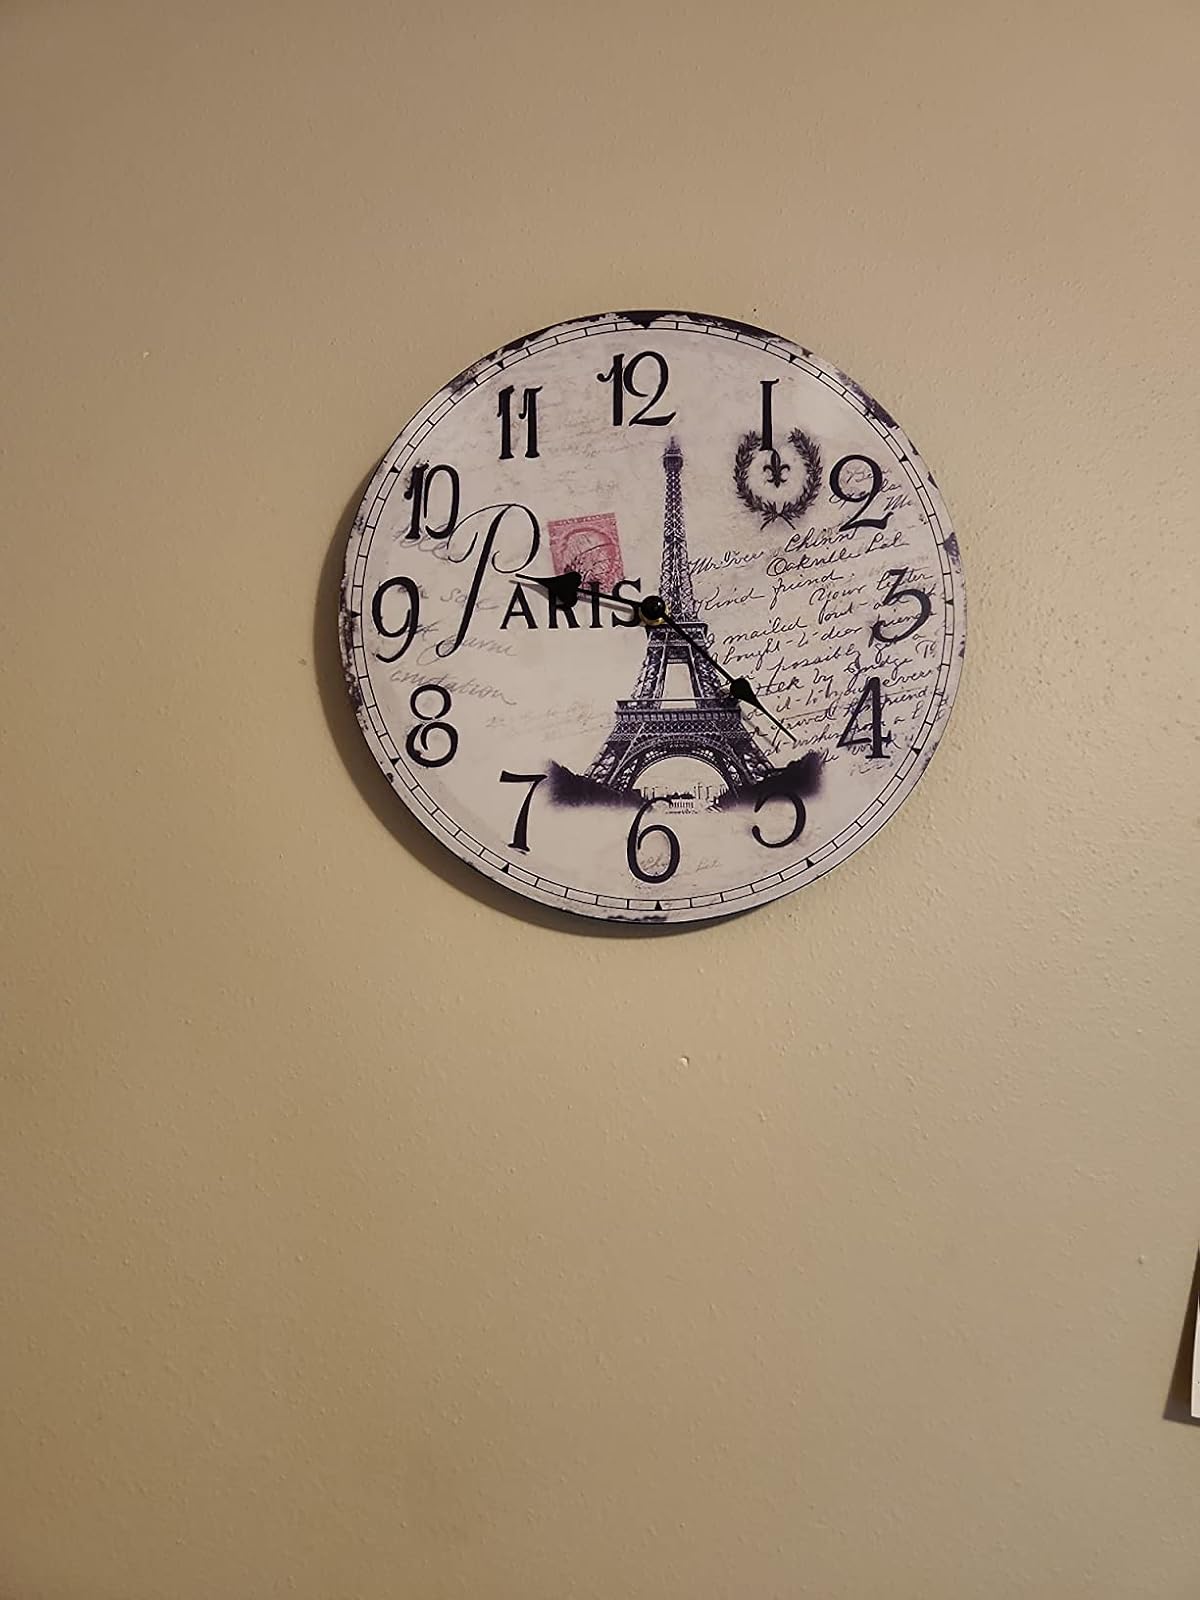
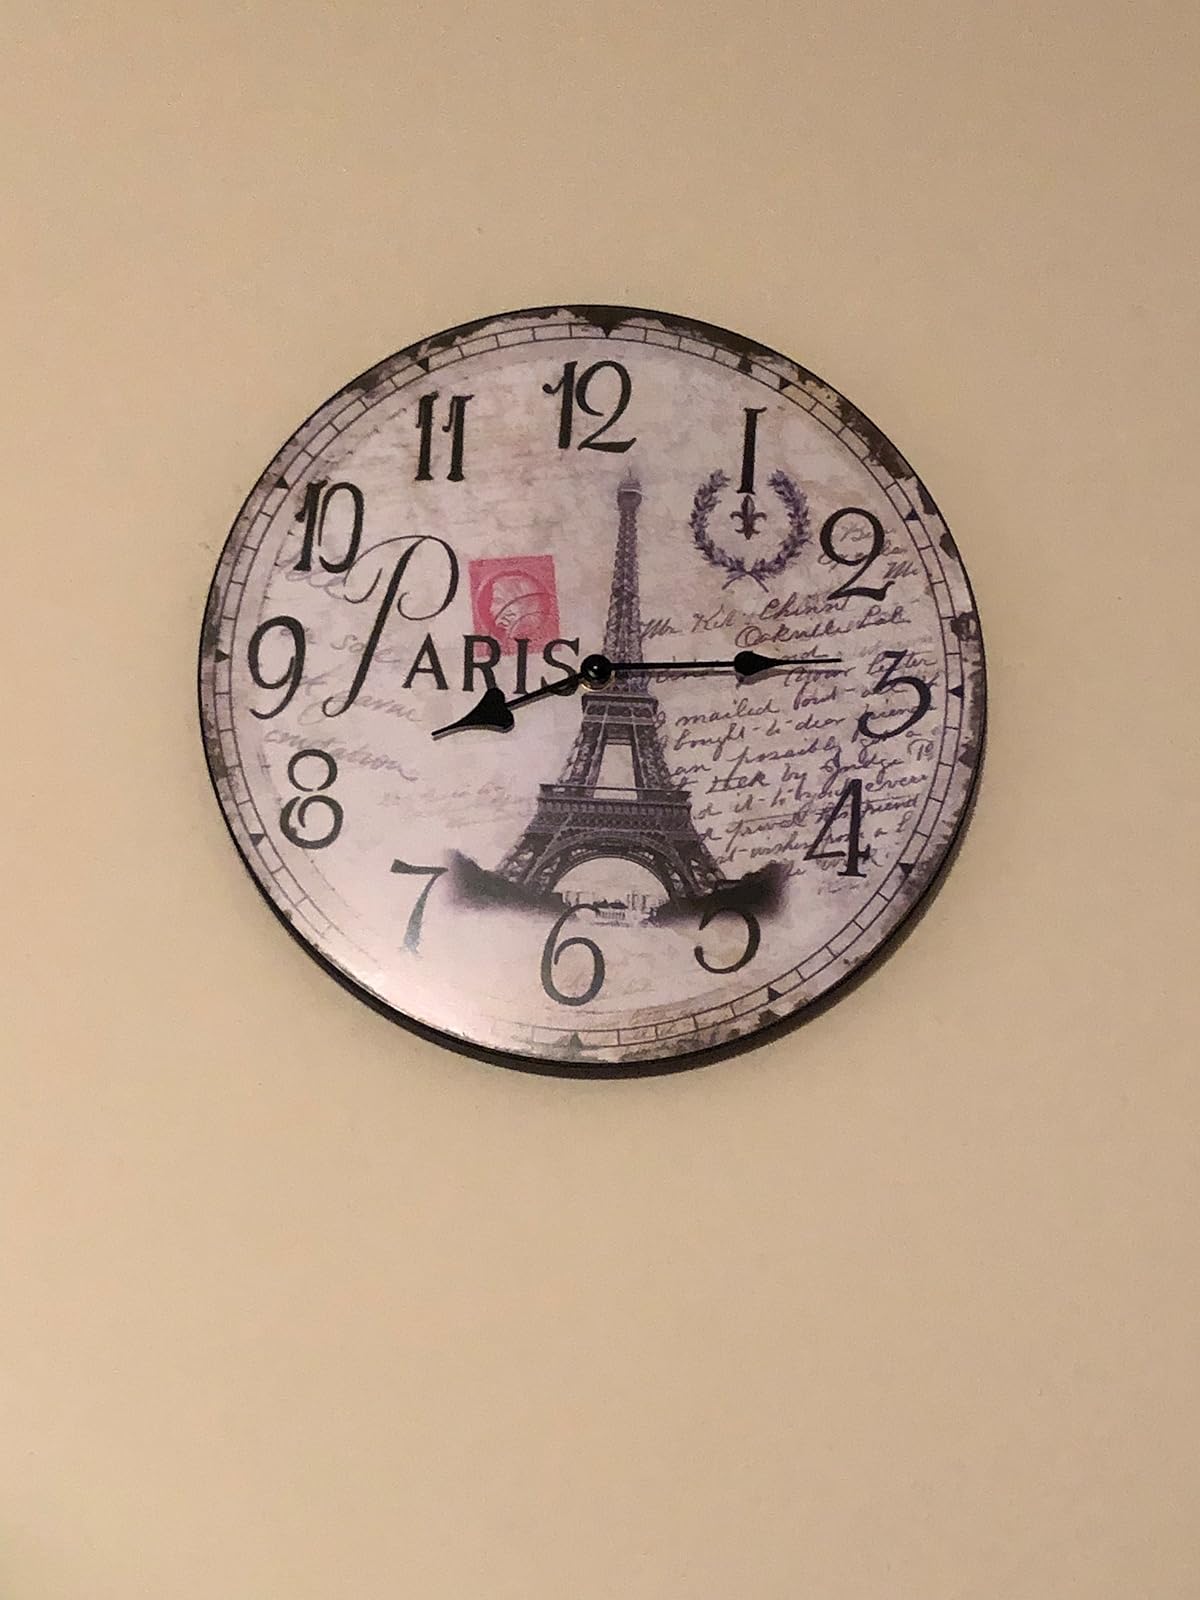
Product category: clock
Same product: yes